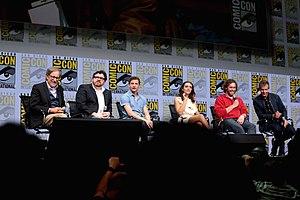
Ready Player One ou Player One au Québec est un film de science-fiction américain coproduit et réalisé par Steven Spielberg, sorti en 2018. Il s’agit de l'adaptation du roman Player One d'Ernest Cline, paru en 2011.